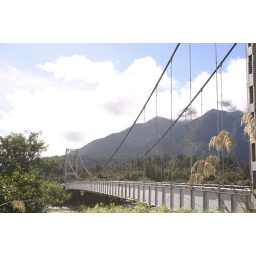
Single lane road bridge near Fox Glacier on New Zealand's South Island